1965 San Diego Chargers season

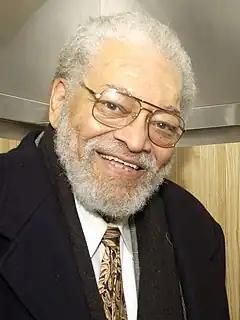
Defensive tackle Ernie Ladd (pictured in 2004) was named both an AFL All-Star and 1st-team All-AFL in 1965, his last year with the Chargers.

San Diego were unbeaten over the first half of the season, with five wins and two ties. This included an easy victory at Buffalo, who had beaten them in the previous season's AFL Championship Game. They lost two of their next three games, but maintained first place in the AFL West. After tying the return match with Buffalo, they won their final three games, clinching their division with a game to spare and setting up a rematch with the Bills.